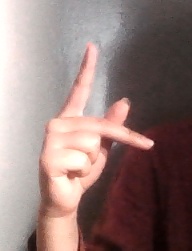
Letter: dha